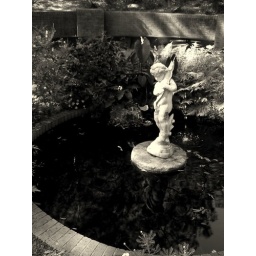
boy in the water